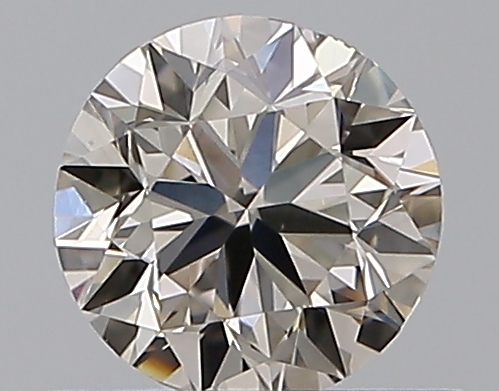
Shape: round
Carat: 0.5
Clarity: VS2
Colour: J
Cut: VG
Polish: EX
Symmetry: GD
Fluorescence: N
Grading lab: GIA
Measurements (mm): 4.94 x 5 x 3.18